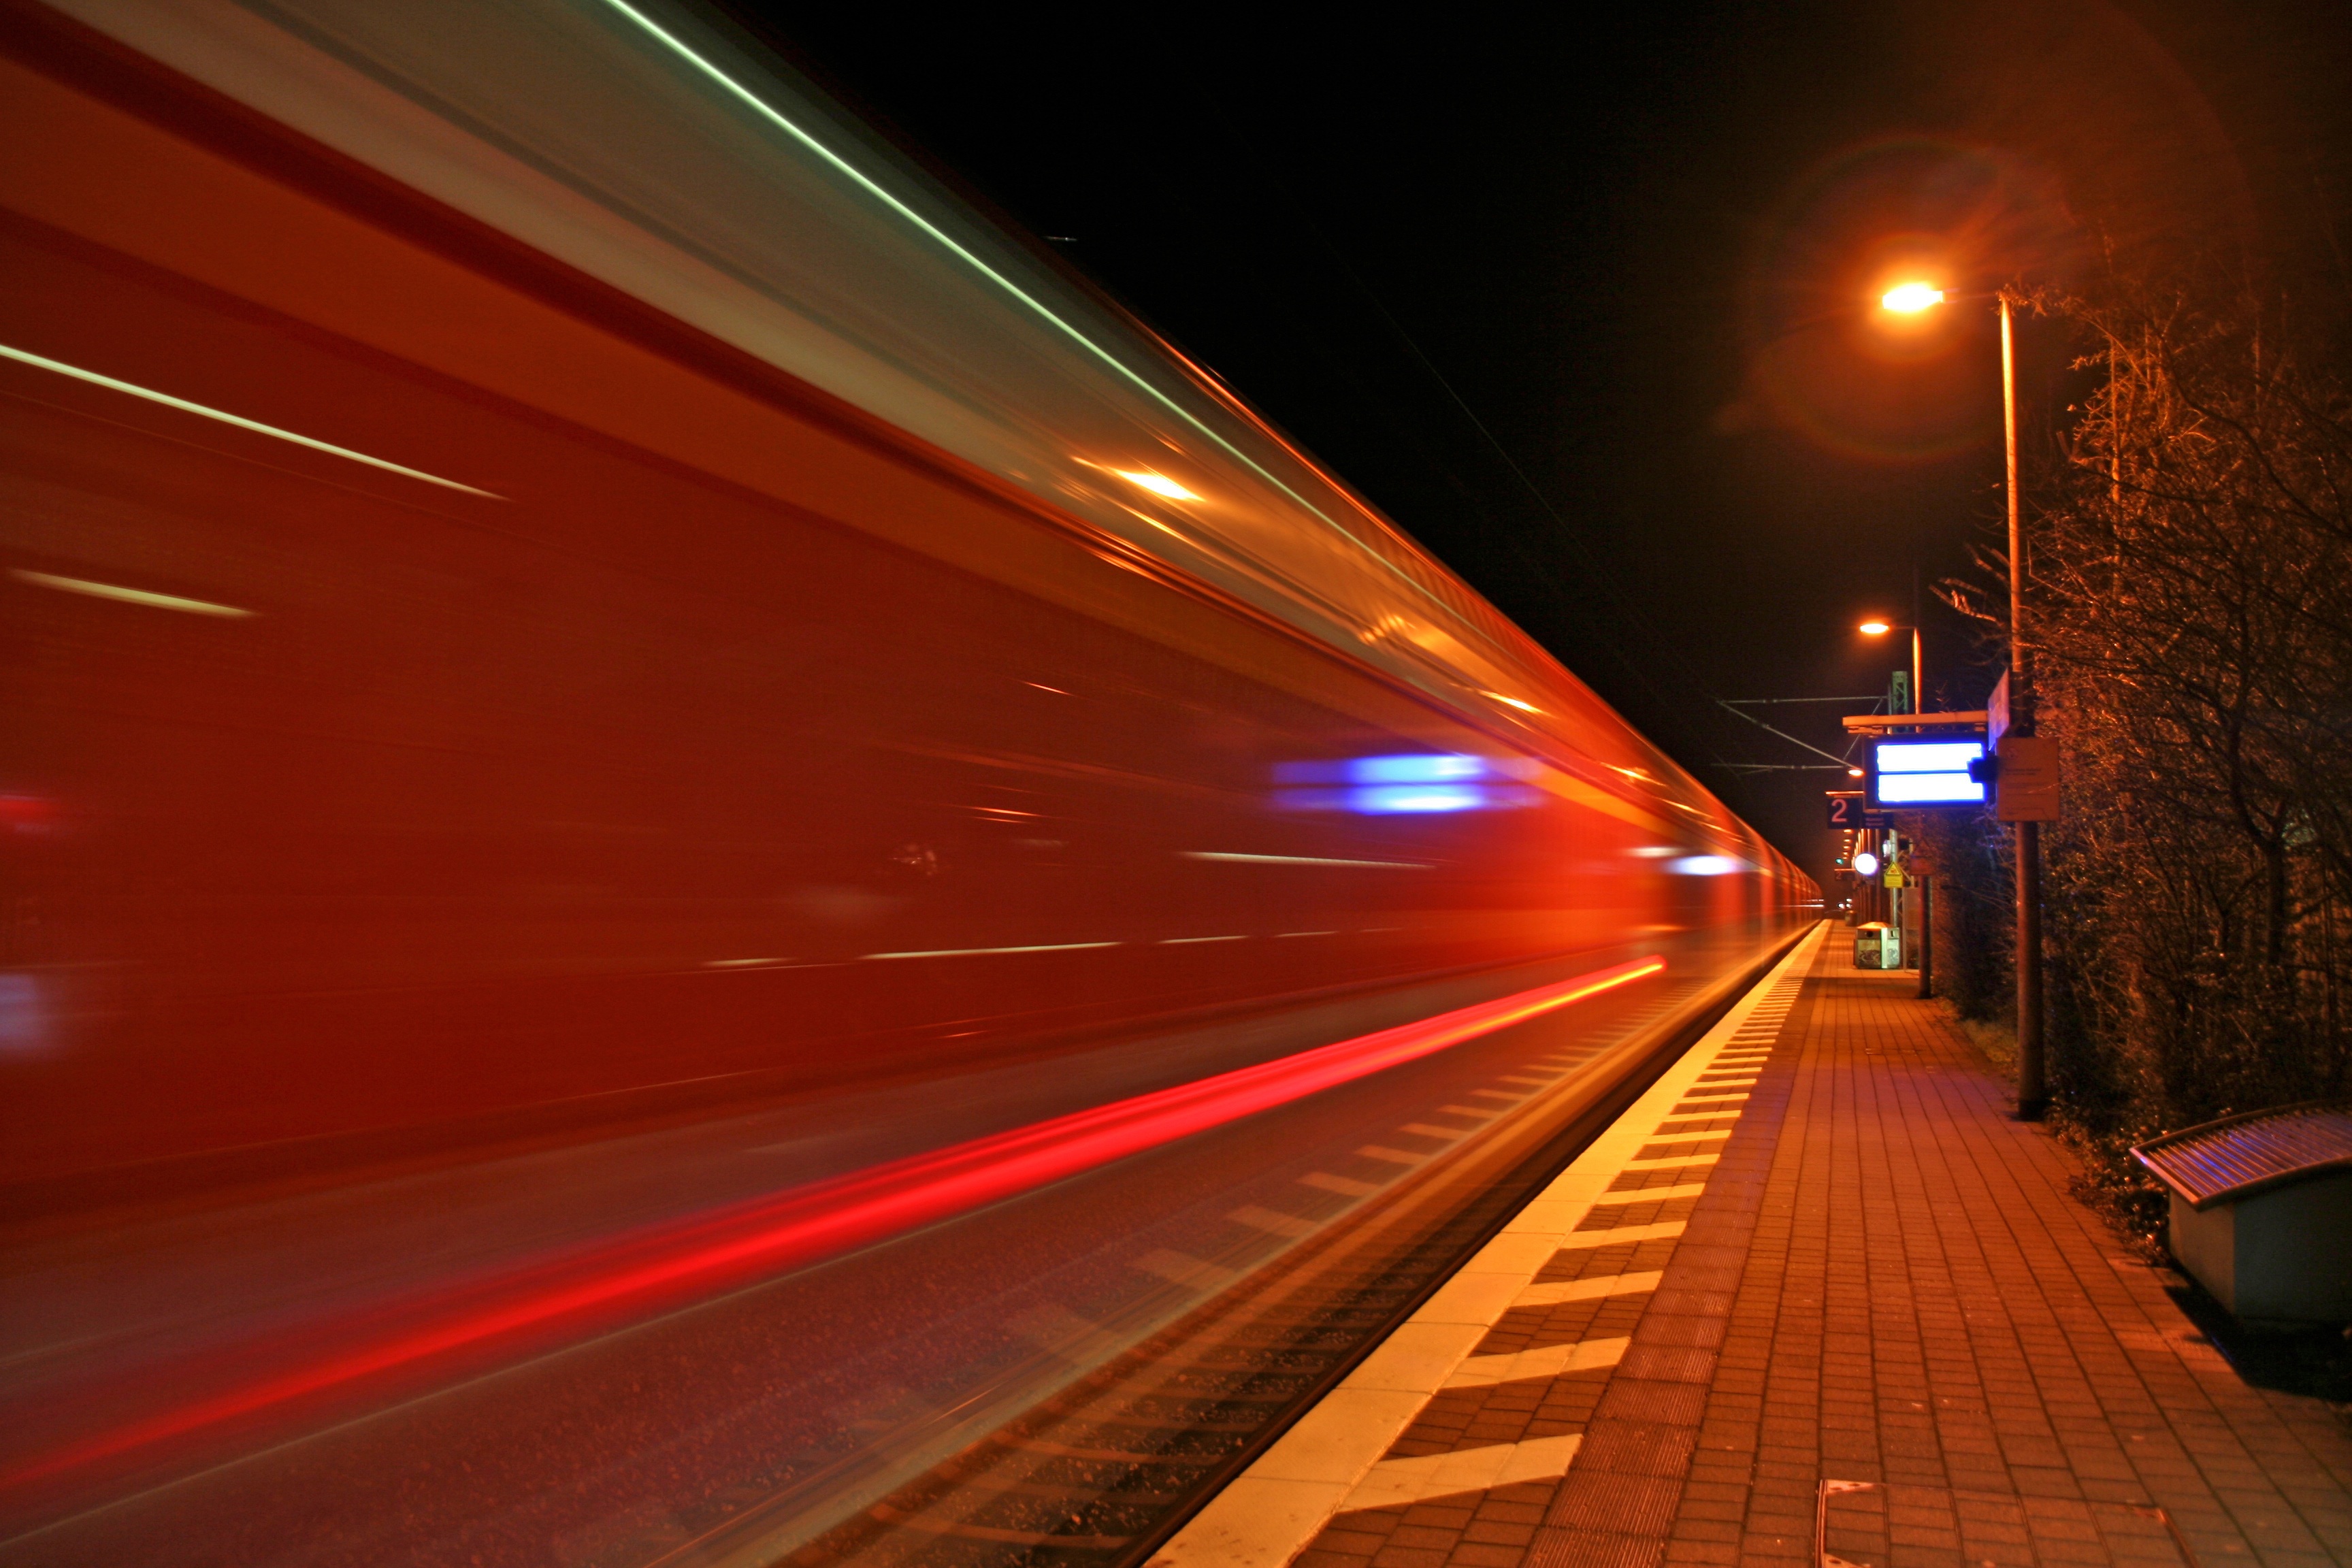
light, traffic, night, train, tunnel, travel, transport, evening, red, exit, color, darkness, lane, lighting, infrastructure, stop, railway station, gleise, rail traffic, s bahn